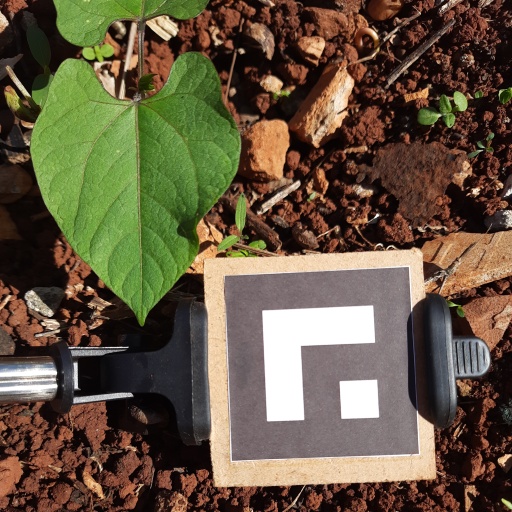
Observations: wavy surface, no eating holes, under sunlight